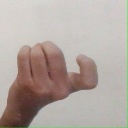
अक्षर: ज